Piracicaba

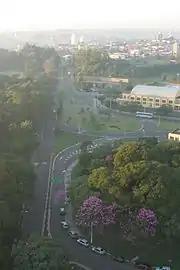
Intersection of avenues in Piracicaba

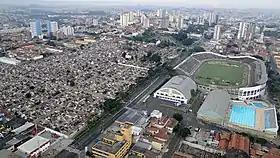
Estádio Barão da Serra Negra, home of XV de Piracicaba

The terrain of Piracicaba is predominantly rugged, with a notable depression in the central part of its territory. This depression extends along the east-west course of the Piracicaba River, becoming more pronounced within the urban area at the river's waterfall. This region separates the watersheds of the Piracicaba and Tietê rivers. Valleys converging toward the Tietê River in the southwest and the Piracicaba River in the central region trend north-northwest, creating more pronounced depressions in these areas. The lowest elevations are approximately 420 meters, while the highest average around 780 meters. The average altitude of Piracicaba is 528 meters, situated in a significantly sloped area with an average slope of 7.8%.